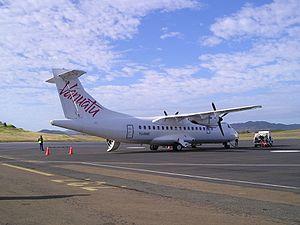
Vanair Ltd est une compagnie aérienne du Vanuatu, basée à Port-Vila. Fondée en 1965, elle portait alors le nom d’Air Melanesiæ.